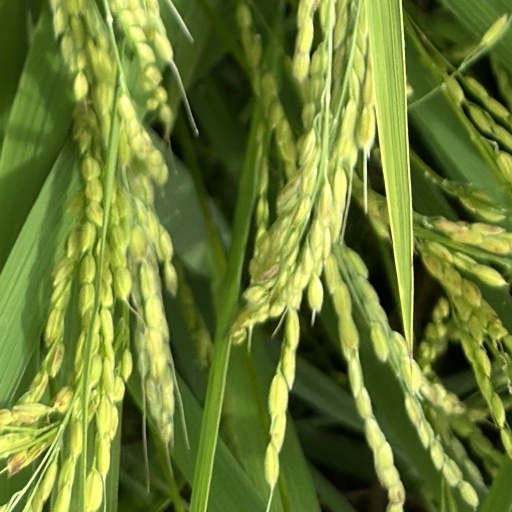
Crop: rice